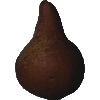
Label: pear_kaiser